James Edward Jouett

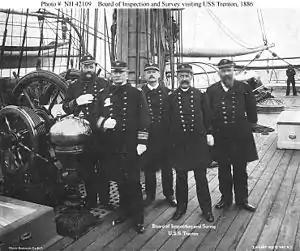
Jouett (second from left) as a member of the Naval Inspections Board on the screw steamer in 1886.

Rear Admiral James Edward Jouett (7 February 1826 – 30 September 1902), known as "Fighting Jim Jouett of the American Navy", was an officer in the United States Navy during the Mexican–American War and the American Civil War. His father was Matthew Harris Jouett, a notable painter, and his grandfather was Revolutionary War hero Jack Jouett.